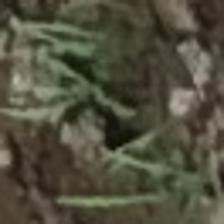
Label: clustered